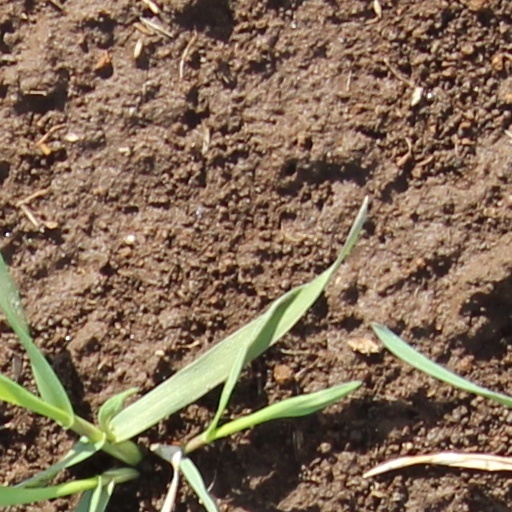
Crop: wheat